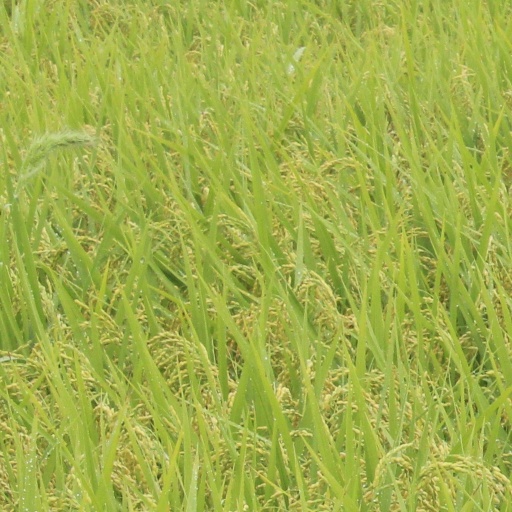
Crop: rice